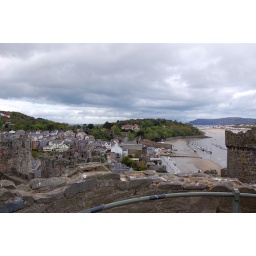
Conwy castle, town walls, tidal estuary river, intercity train line and a road bridge in a pear tree........